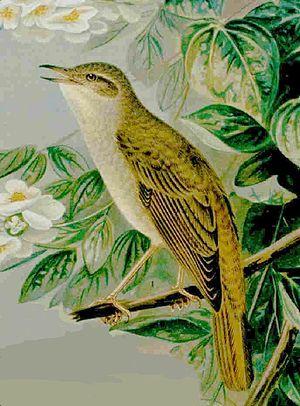
Le nom de Rossignol est porté par plusieurs espèces d'oiseaux de la famille des Muscicapidae :